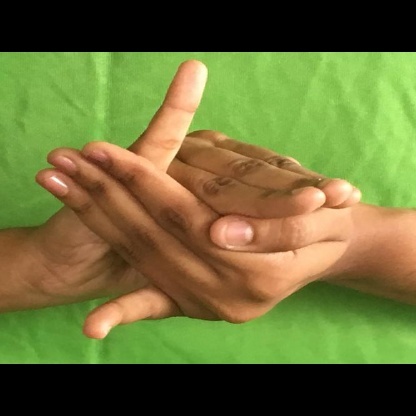
Mudra: Kurma